Monster (manga)

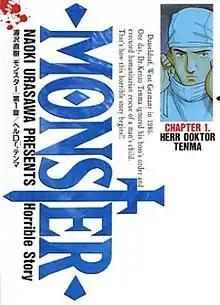
First volume cover, featuring Kenzo Tenma

Monster (stylized in all caps) is a Japanese manga series written and illustrated by Naoki Urasawa. It was published by Shogakukan in its manga magazine "Big Comic Original" between December 1994 and December 2001, with its chapters collected in 18 volumes. The story revolves around Kenzo Tenma, a Japanese surgeon living in Düsseldorf, Germany whose life enters turmoil after he gets himself involved with Johan Liebert, one of his former patients, who is revealed to be a nihilistic sociopath and a serial killer.